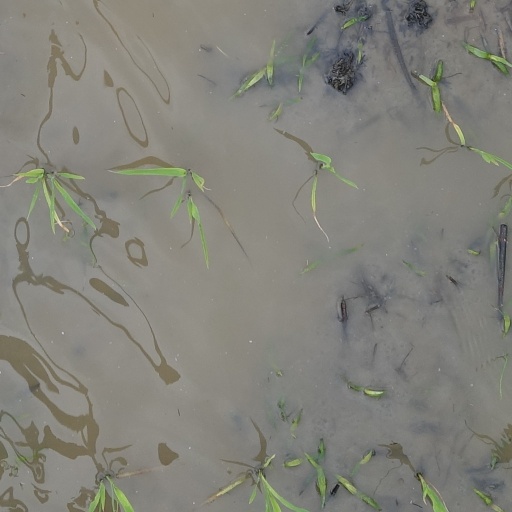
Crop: rice